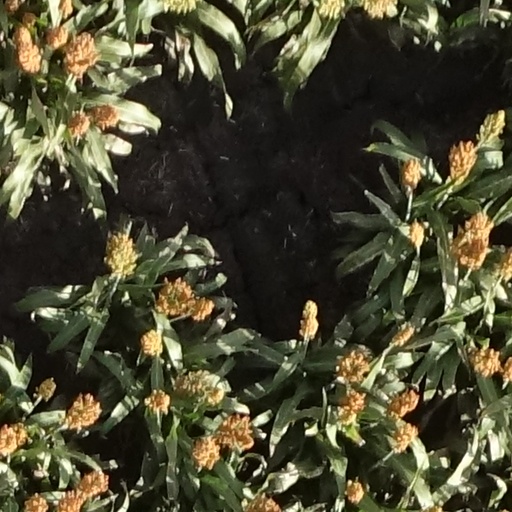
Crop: sorghum